Yakatabune

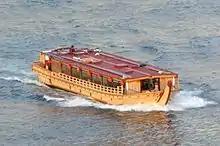
A "yakatabune" near Odaiba

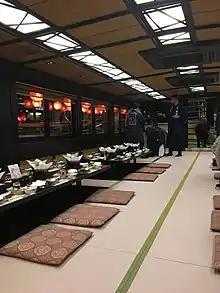
The inside of a "yakatabune"

A is a kind of privately owned Japanese boat that has been in use since the Heian period. Private boats of the "shōgun" from the Heian through the Edo periods were very lavishly decorated. Inside, a "yakatabune" has tatami mats and Japanese low tables that resemble an upper-class Japanese home; in fact, it means "home-style boat", and were basically for entertaining guests in the old days.